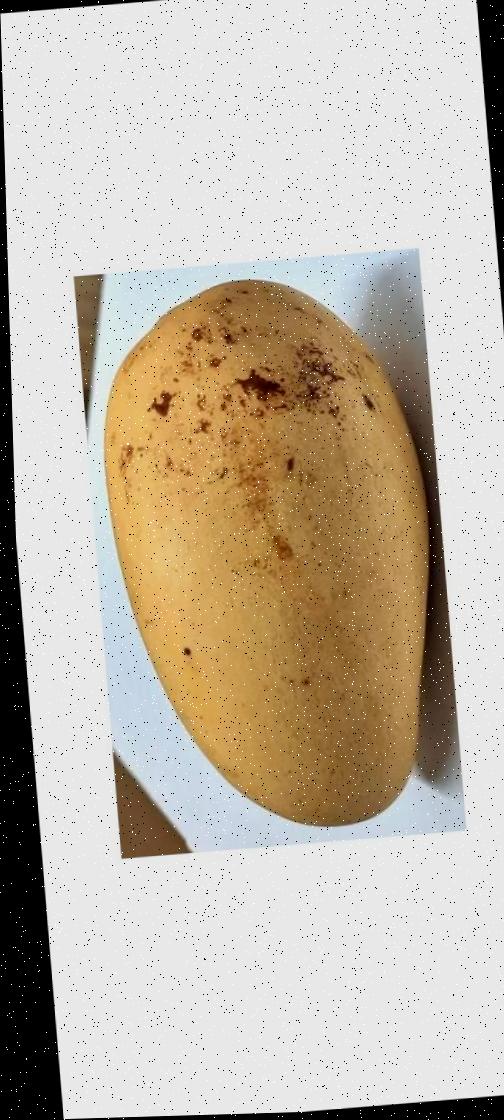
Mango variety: Katimon